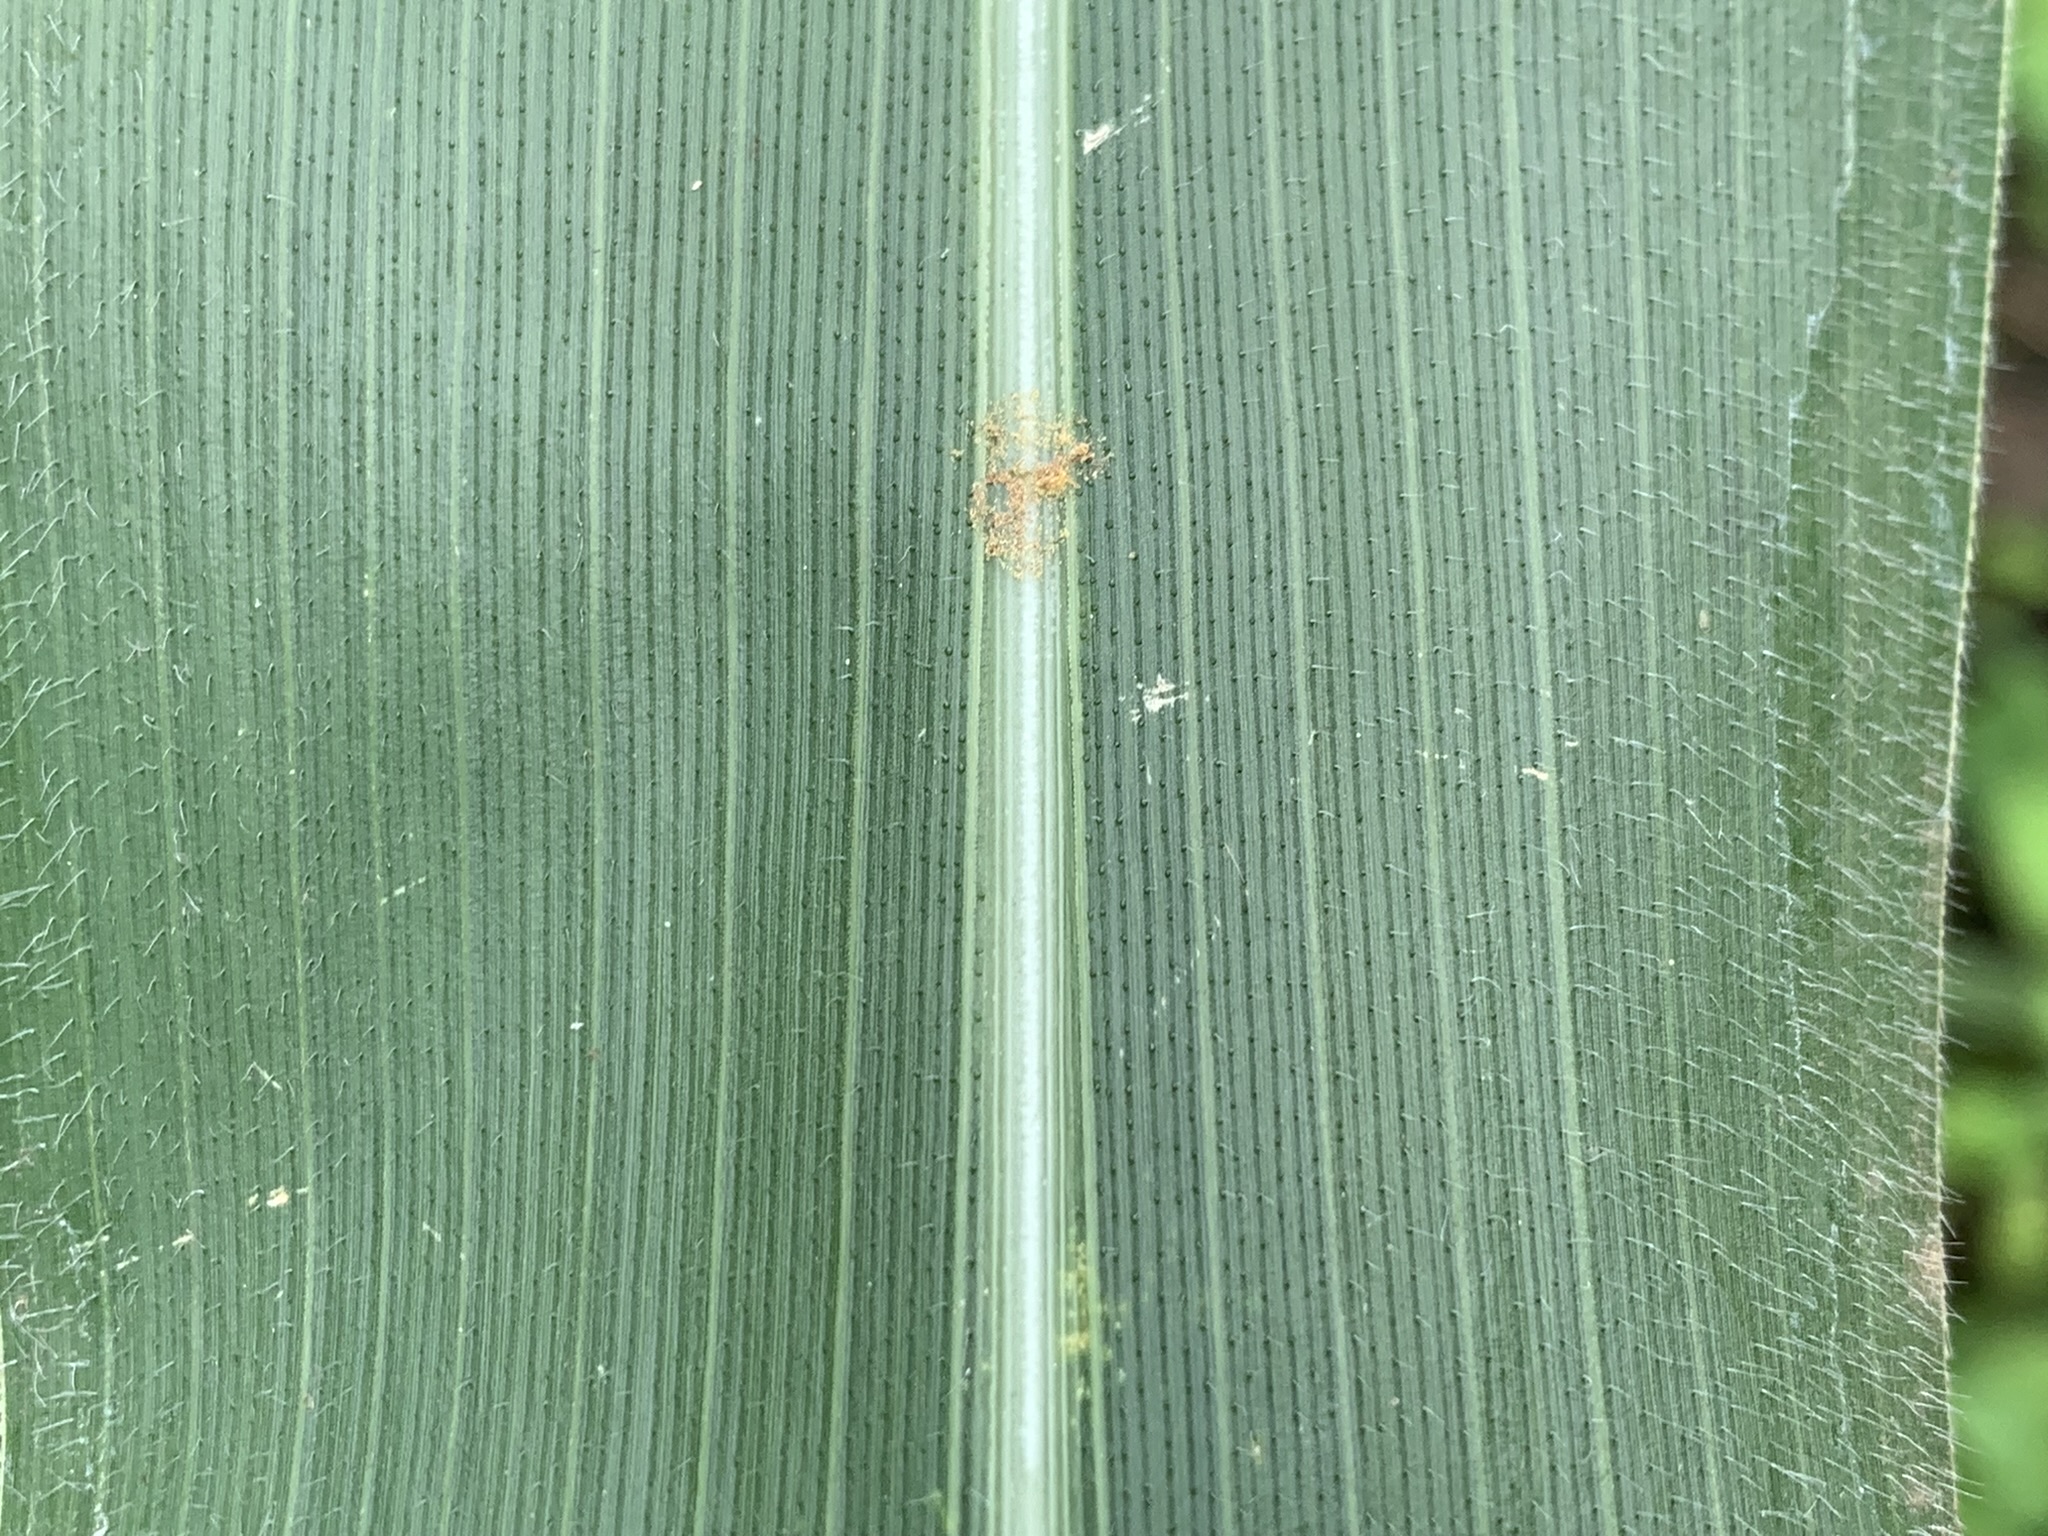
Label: Healthy